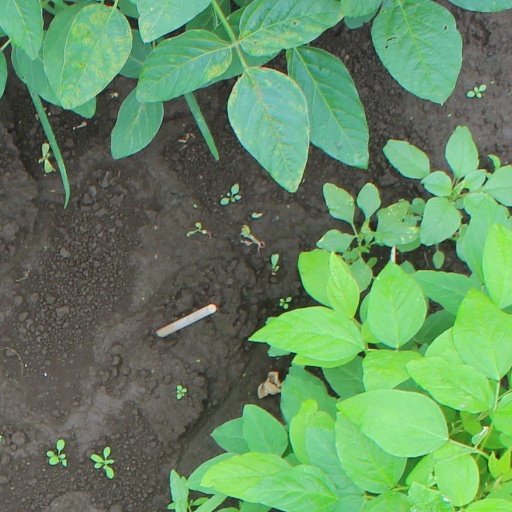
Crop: soybean